Sanningassorsuaq Peninsula

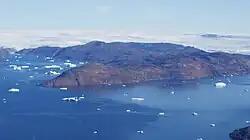
Aerial view of Sanningassorsuaq Peninsula

The Sanningassorsuaq Peninsula is long, and wide. The highest point is an unnamed summit at in its central part.